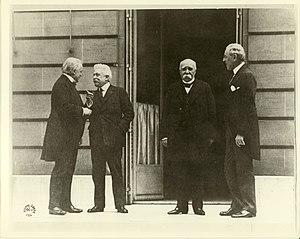
La commission King-Crane, officiellement dénommée commission inter-alliées sur les mandats en Turquie, est une commission d'enquête nommée par le président américain Woodrow Wilson afin d'enquêter sur le devenir des territoires non turcs de l'ancien empire Ottoman. Menée par deux personnalités américaines, elle a enquêté du 29 mai au 27 juillet 1919. Ses dispositions ont été enterrées.